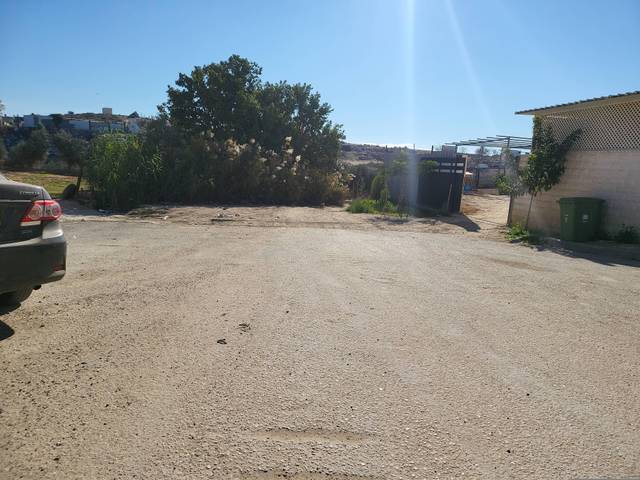
Region: Israel
Coordinates: 31.388, 34.772